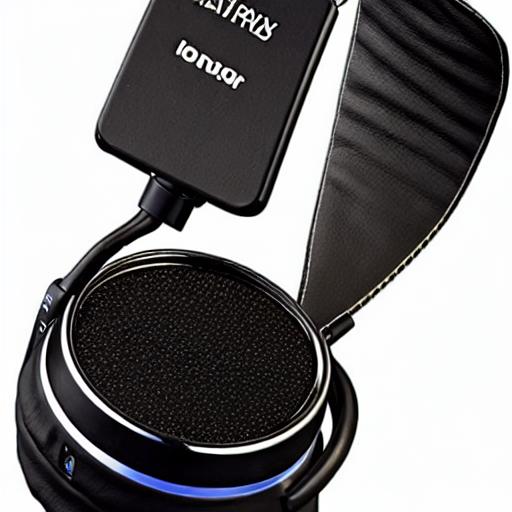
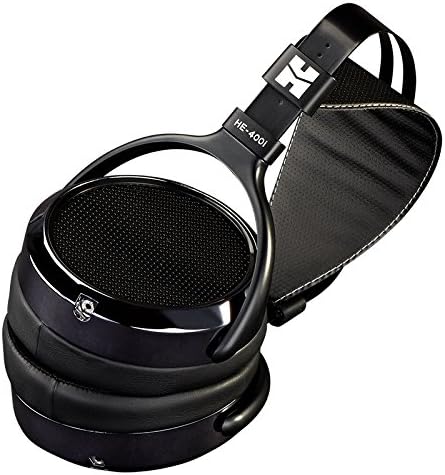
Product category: headphones
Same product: no